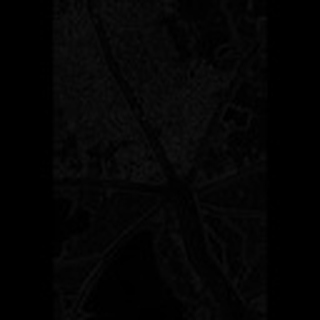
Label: cotton_aphids